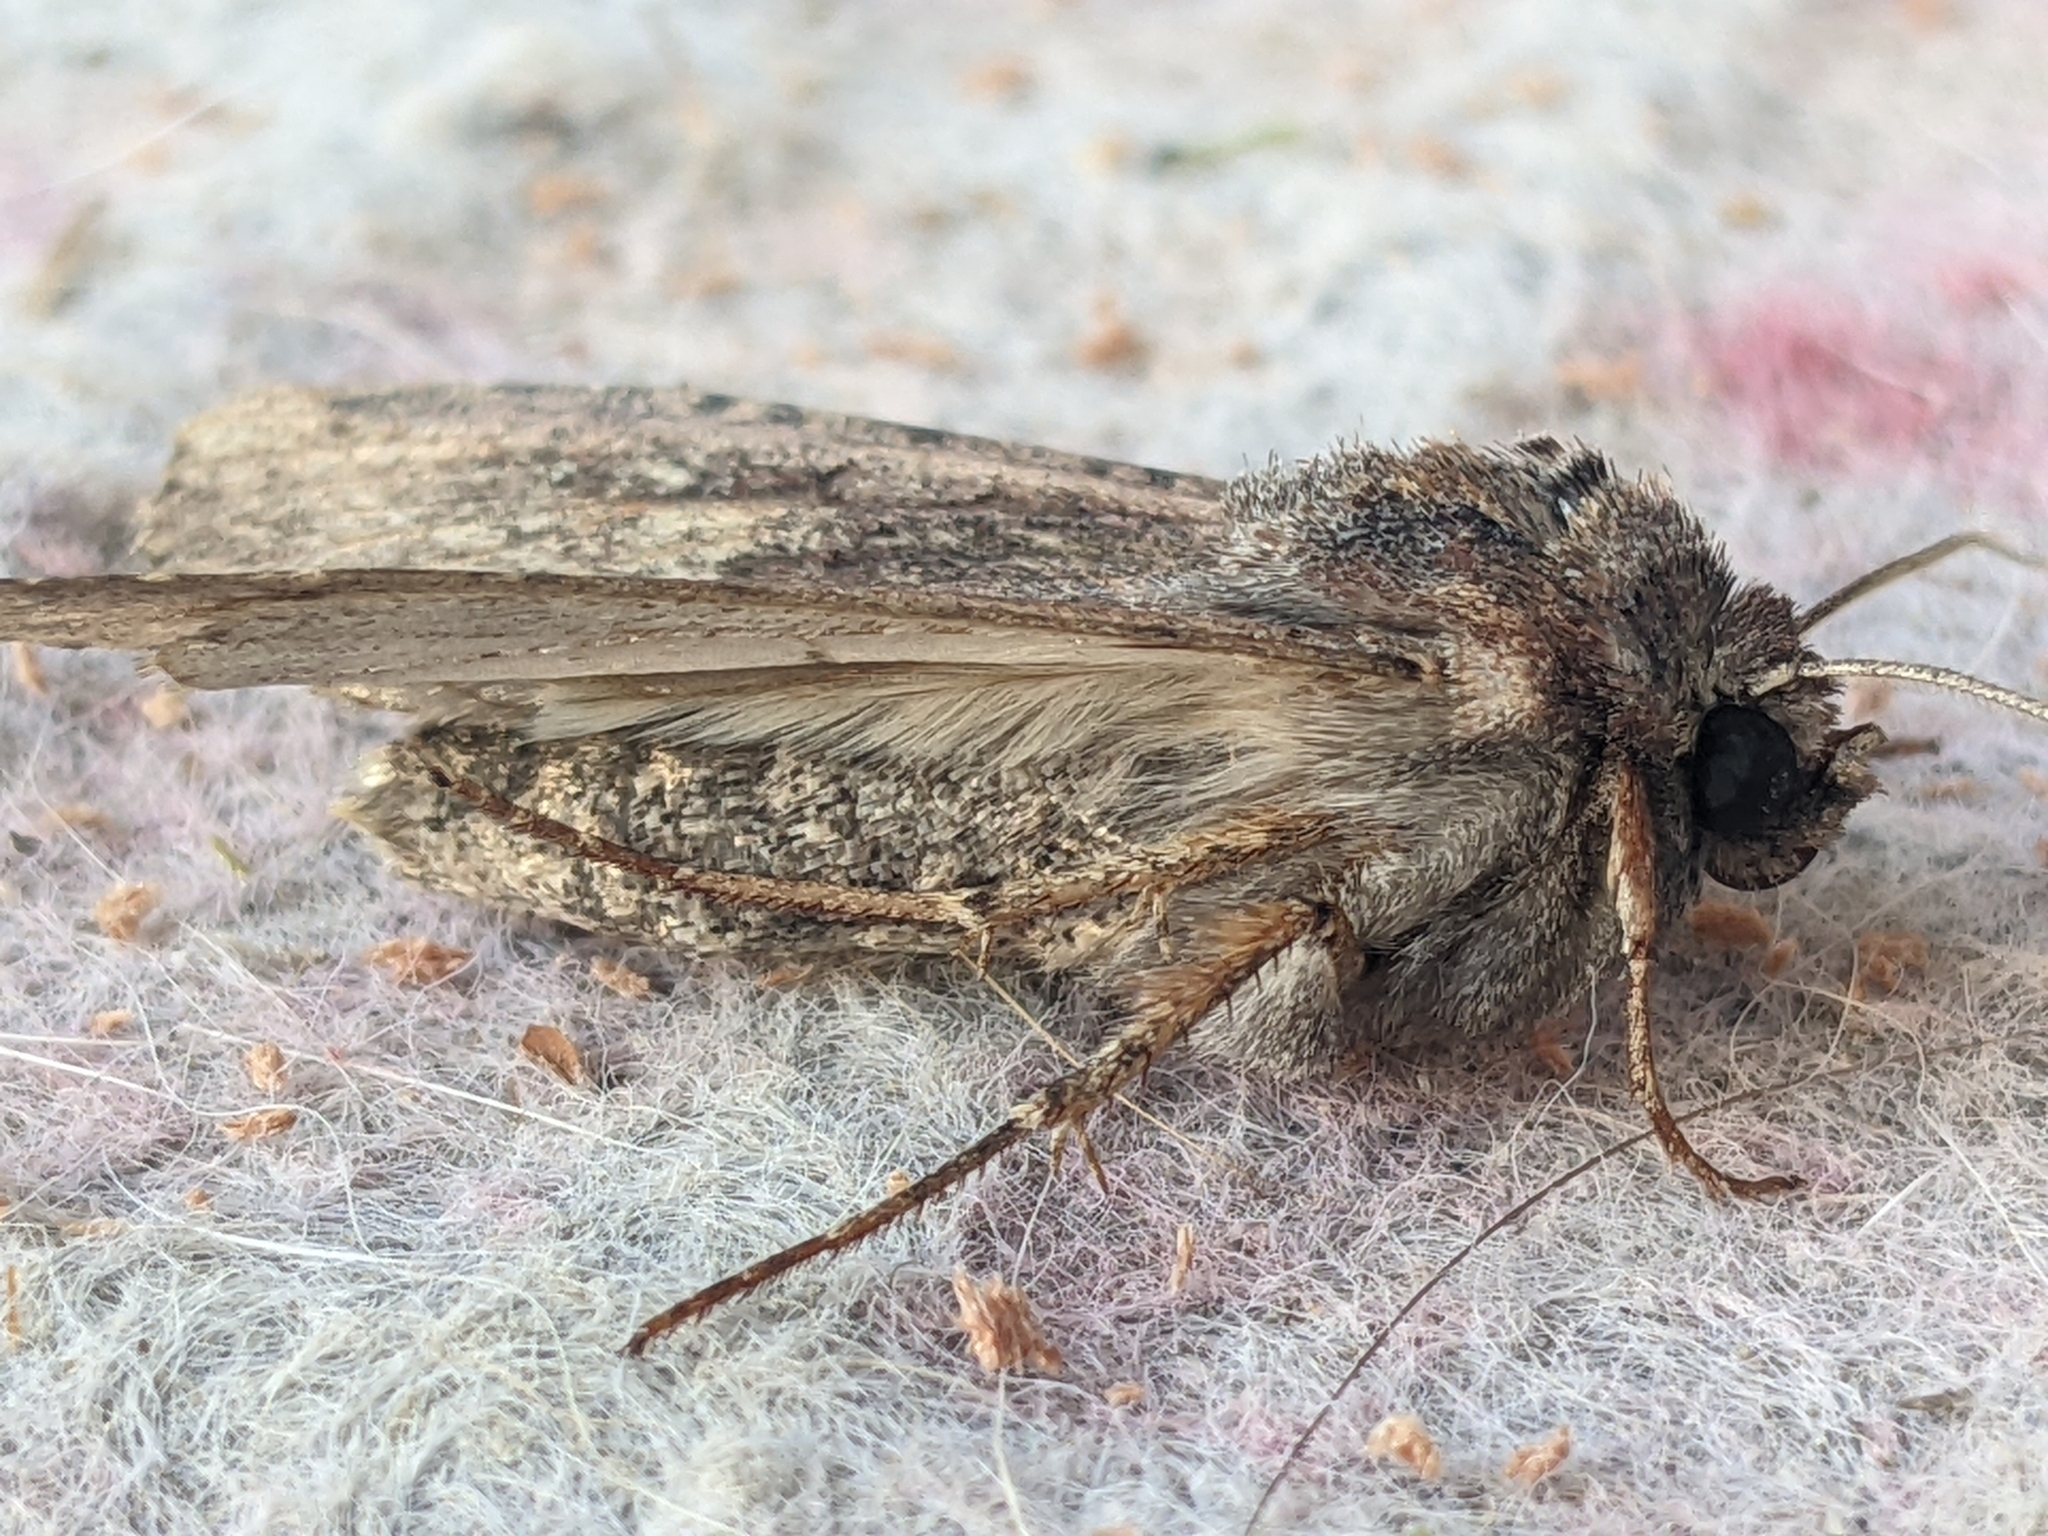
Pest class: cutworms